The Naked Runner

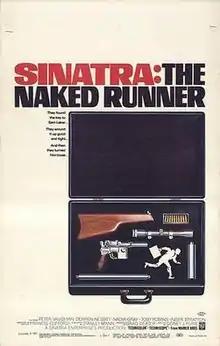
Original film poster

The Naked Runner is a 1967 British espionage film directed by Sidney J. Furie and starring Frank Sinatra, Peter Vaughan and Edward Fox. It was the last film Sinatra made with Warner Bros., and is largely viewed as being a disastrous end to his association with the studio.